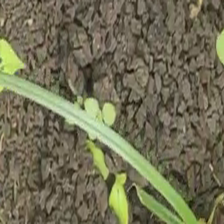
Weed species: Lavhala_(Cyperus_Rotundus)